Yoshiyuki Kamei

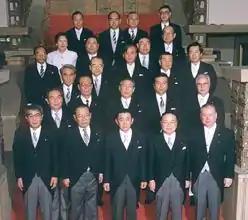
Kamei with members of the First Hashimoto Cabinet (at the Prime Minister's Official Residence on 11 January 1996)

Yoshiyuki Kamei was born on 30 April 1936. He graduated from Keio University in 1962.